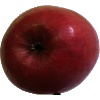
Label: apple_crimson_snow